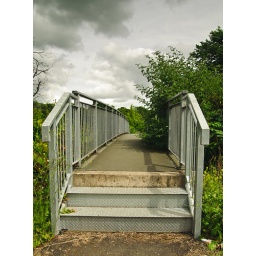
over clear water